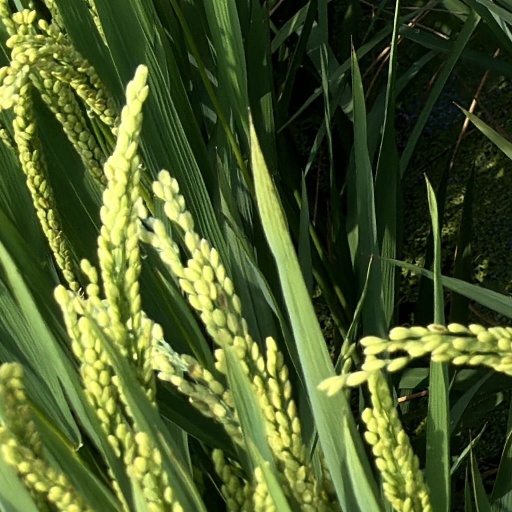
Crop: rice